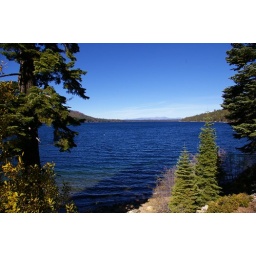
this is a much smaller lake near lake tahoe. the color of the water is mezmorizing.